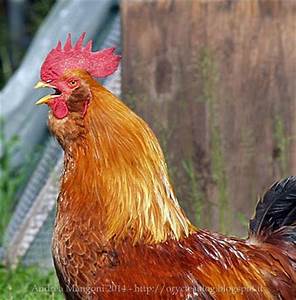
Label: gallina